Homie the Clown

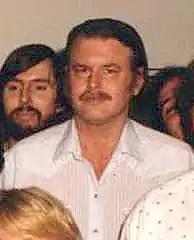
John Swartzwelder came up with the idea and wrote the script for the episode.

The episode was written by John Swartzwelder and directed by David Silverman. Swartzwelder came up with the idea and his script required very little rewriting. The episode is one of Silverman's favorites and he was pleased to direct it, after enjoying Swartzwelder's script. Silverman felt he himself "brought a lot to the party on [this] one", and although "people didn't like [Swartzwelder's script] at the read-through", Silverman thought "the script was really funny, and I had an idea for the opening and presented it with a lot of circus music that inspired the music they used for it. It was great fun." He used it, along with "Three Men and a Comic Book", to help him when directing "The Simpsons Movie".